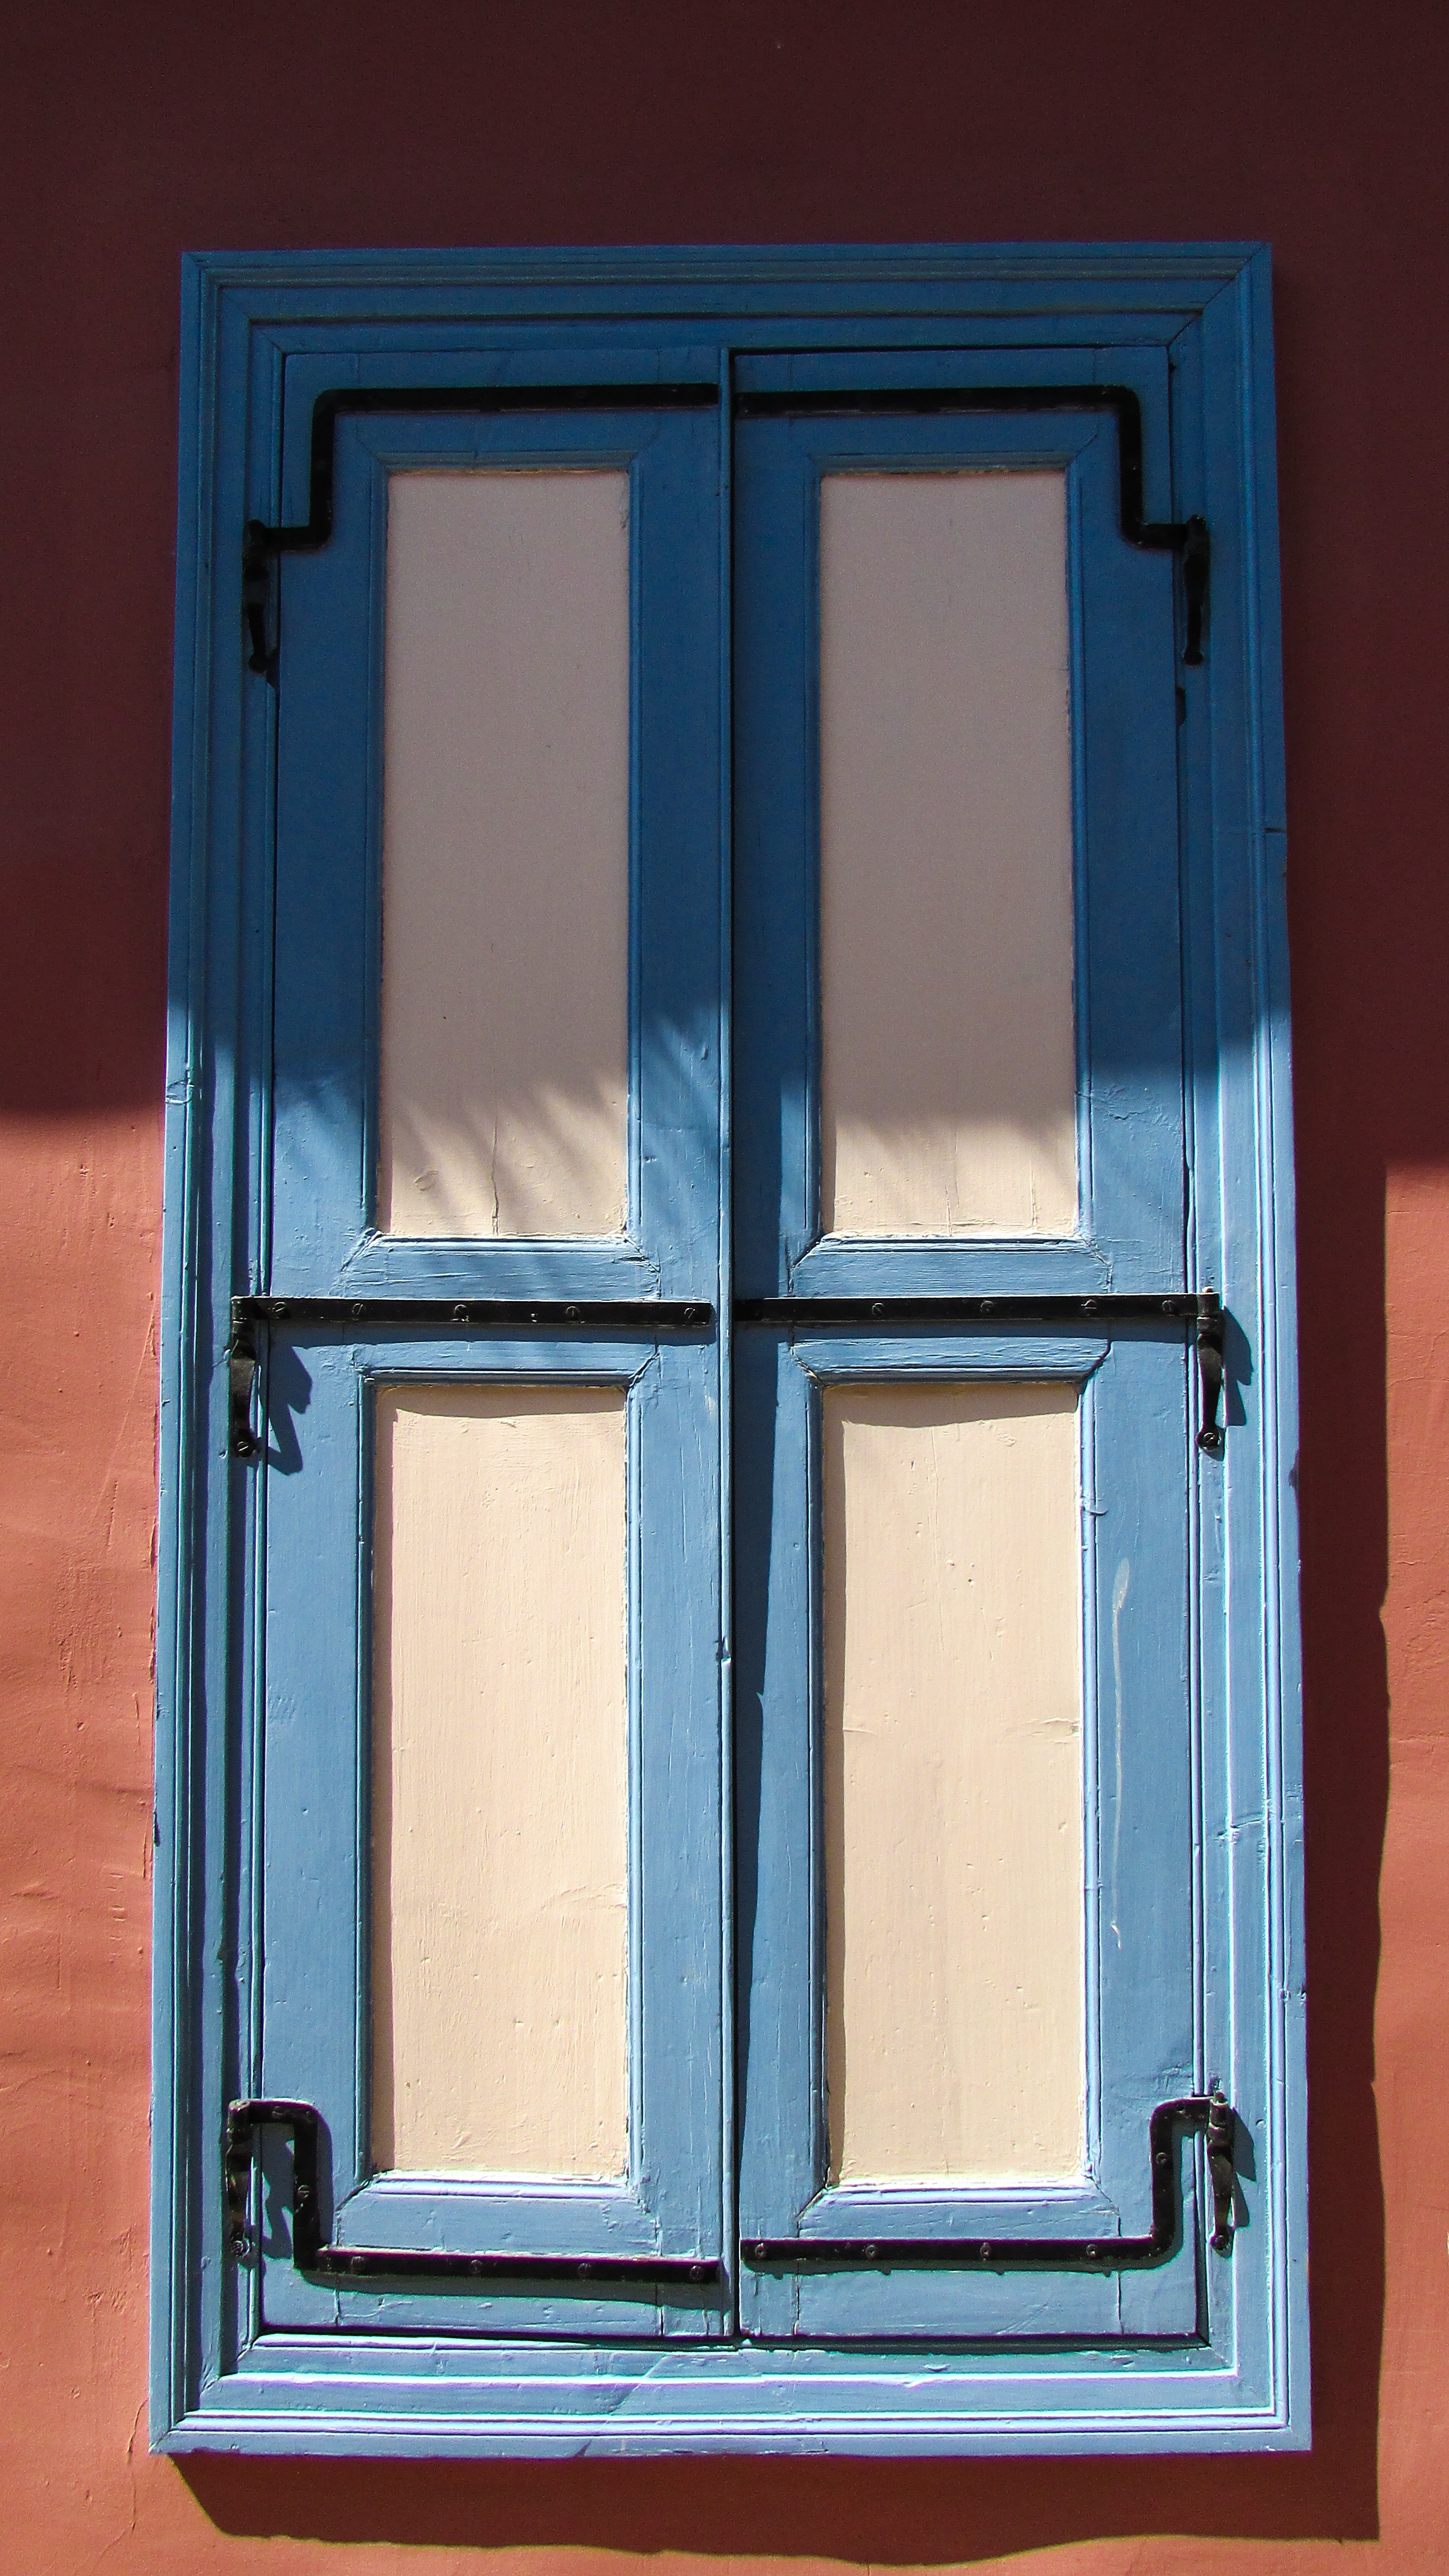
architecture, window, glass, old, village, color, blue, lighting, door, eye, wooden, picture frame, traditional, cyprus, lefkara, sash window